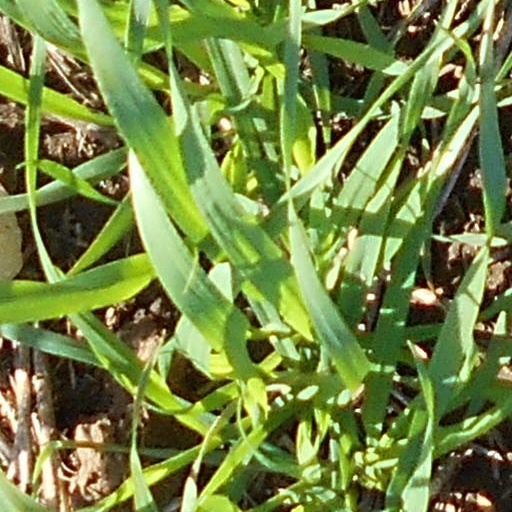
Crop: wheat